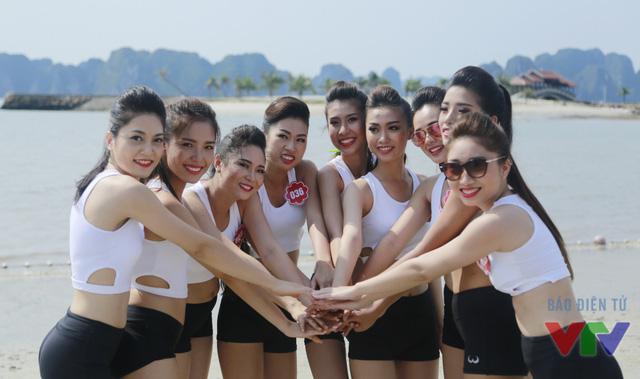
có một nhóm những người phụ nữ đang chụm tay lại với nhau